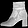
Label: Ankle boot